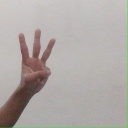
अक्षर: व